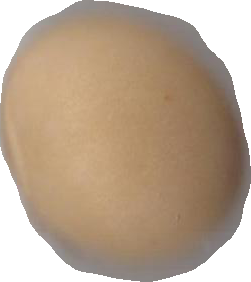
Variety: Grobogan